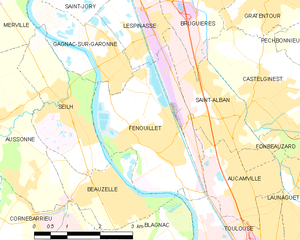
Fenouillet est une commune française située dans le département de la Haute-Garonne, en région Occitanie. Elle se situe dans la banlieue nord de Toulouse, au sein de son agglomération et de son aire urbaine.